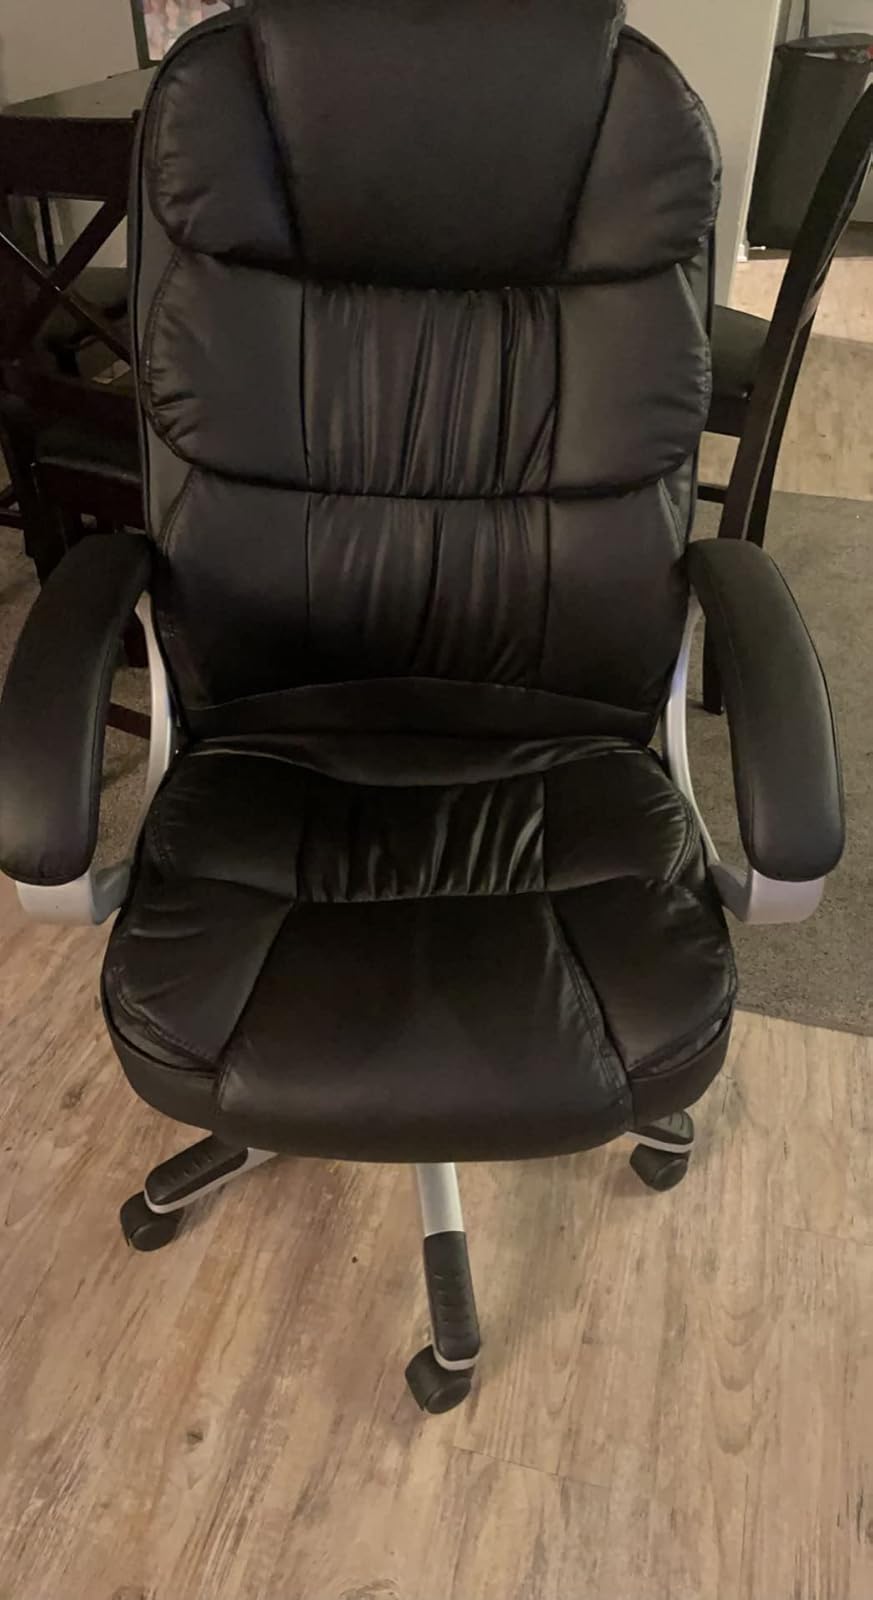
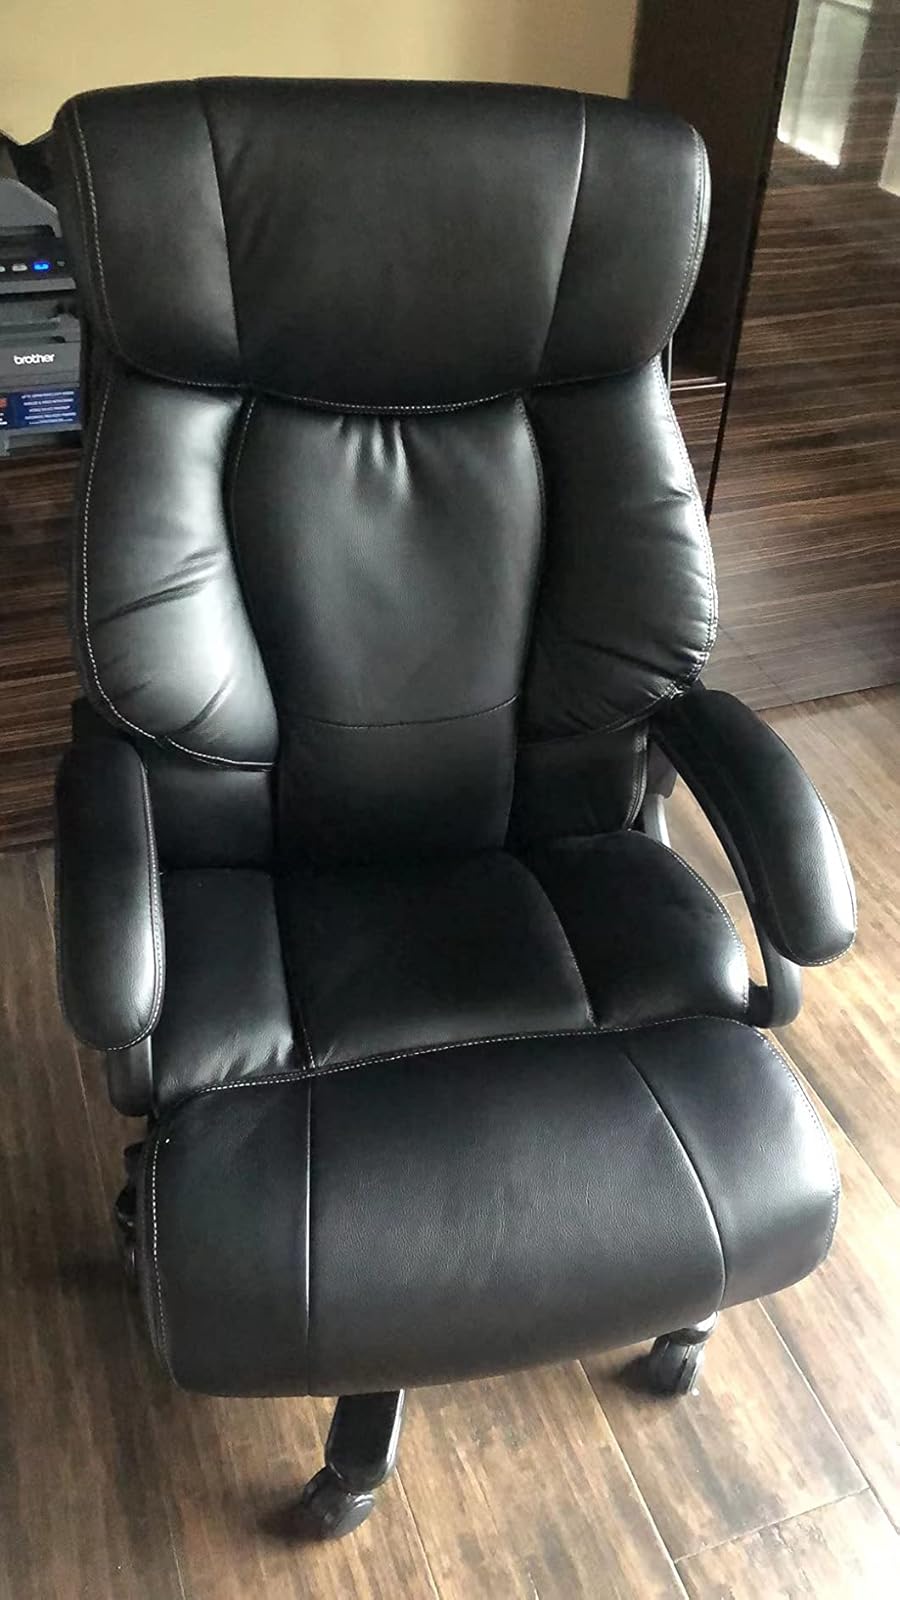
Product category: items_chair
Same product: no